Pseudofusulus

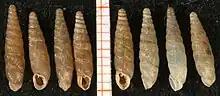
shells of "Pseudofusulus varians"

The shell is horny or greenish brown and finely ribbed. The shell has 9–10 whorls. The apertural margin is detached. Columellaris is deep inside and forked, hardly visible in a perpendicular view. Palatal wall is white and prominent. There is no lunula. Subcolumellaris is very close to basal furrow, visible in an oblique view. Clausilium is not very concave.